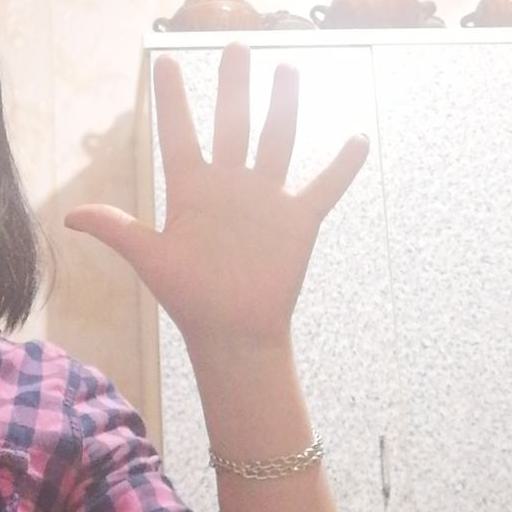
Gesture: palm